Hagia Sophia Hurrem Sultan Bathhouse

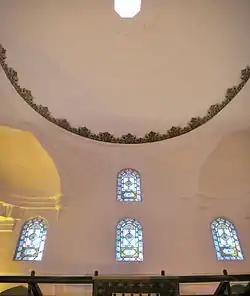
Pointed-arch stained-glass windows of the men's changing room

The exterior walls are built in courses of one cut stone and two bricks. The changing room of the men's section has four pointed-arch stained-glass windows above in the facade while the women's changing room has three windows.